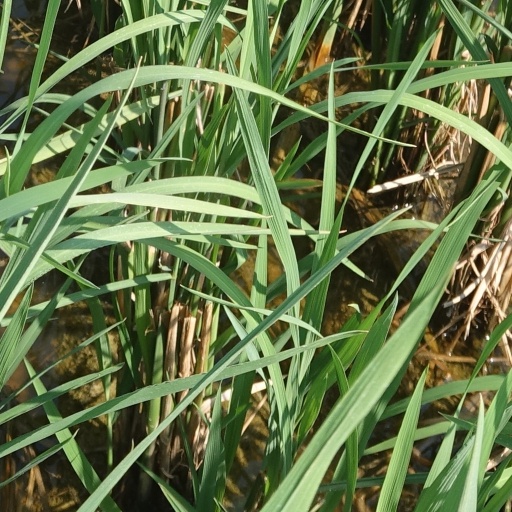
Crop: rice